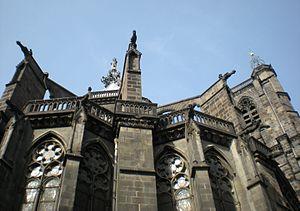
Notre-Dame de l’Assomption est une cathédrale gothique située à Clermont-Ferrand. Elle a été édifiée à partir de 1248 au centre de la ville de Clermont, la capitale historique de l'Auvergne. Elle a remplacé une cathédrale romane située au même endroit qui elle-même avait été précédée par deux autres sanctuaires chrétiens. Son patronage initial est celui de Saint-Vital et Saint-Agricol. La majeure partie de la construction actuelle date de la seconde moitié du XIIIᵉ siècle, c'est le premier exemple d'utilisation en architecture de la pierre de Volvic. La façade occidentale et d'autres rénovations ont été effectuées par Eugène Viollet-le-Duc au cours de la seconde moitié du XIXᵉ siècle.